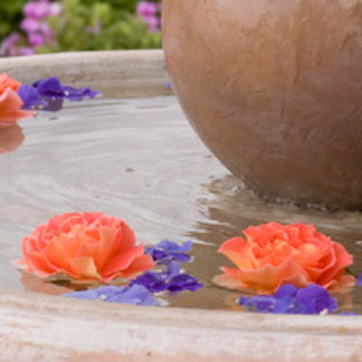
Material: water